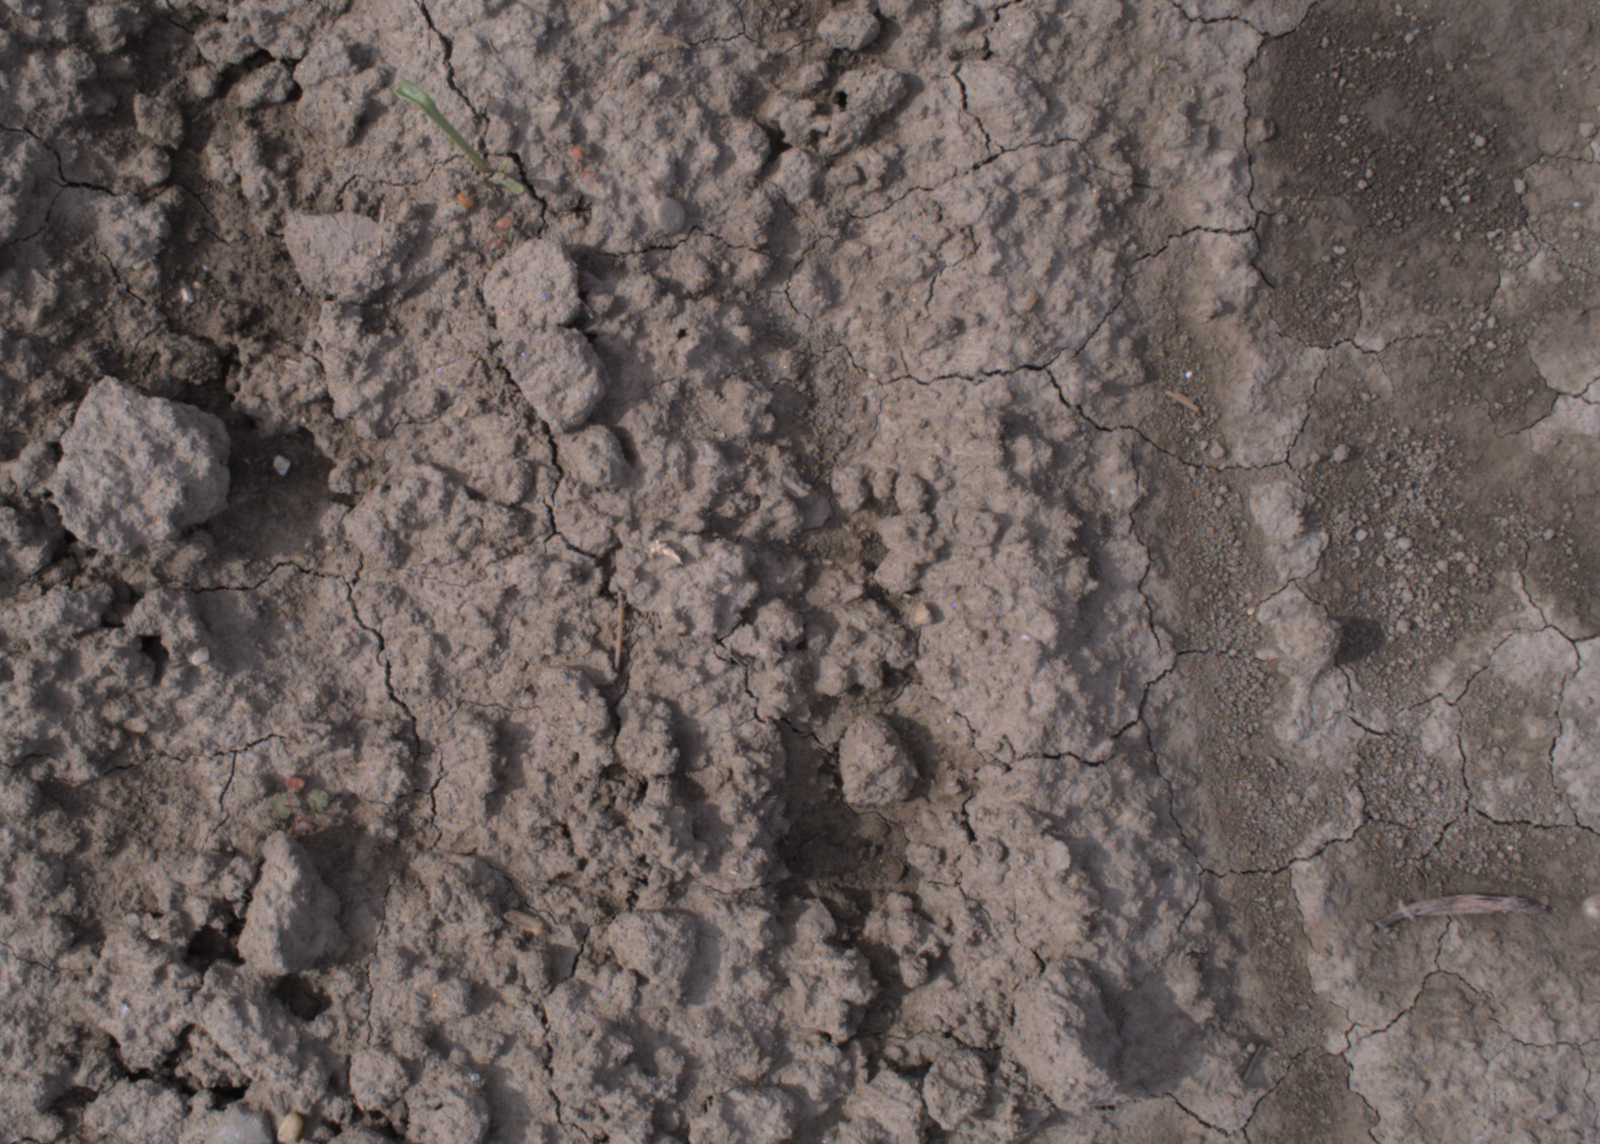
Capture date: 24.08.2020 10:06:38
Weather: mixed
Wind: medium
Seeding date: 21.07.2020
Plant canopy height (mm): 910